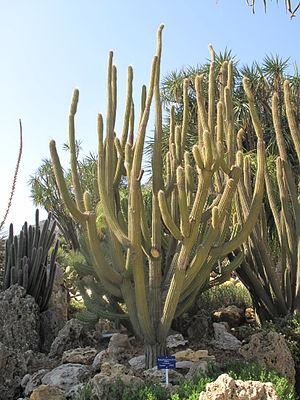
Weberbauerocereus albus au jardin exotique de Monaco. Identifié par son étiquette botanique.